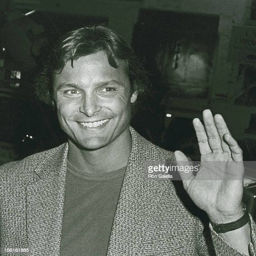
actor attending the premiere party